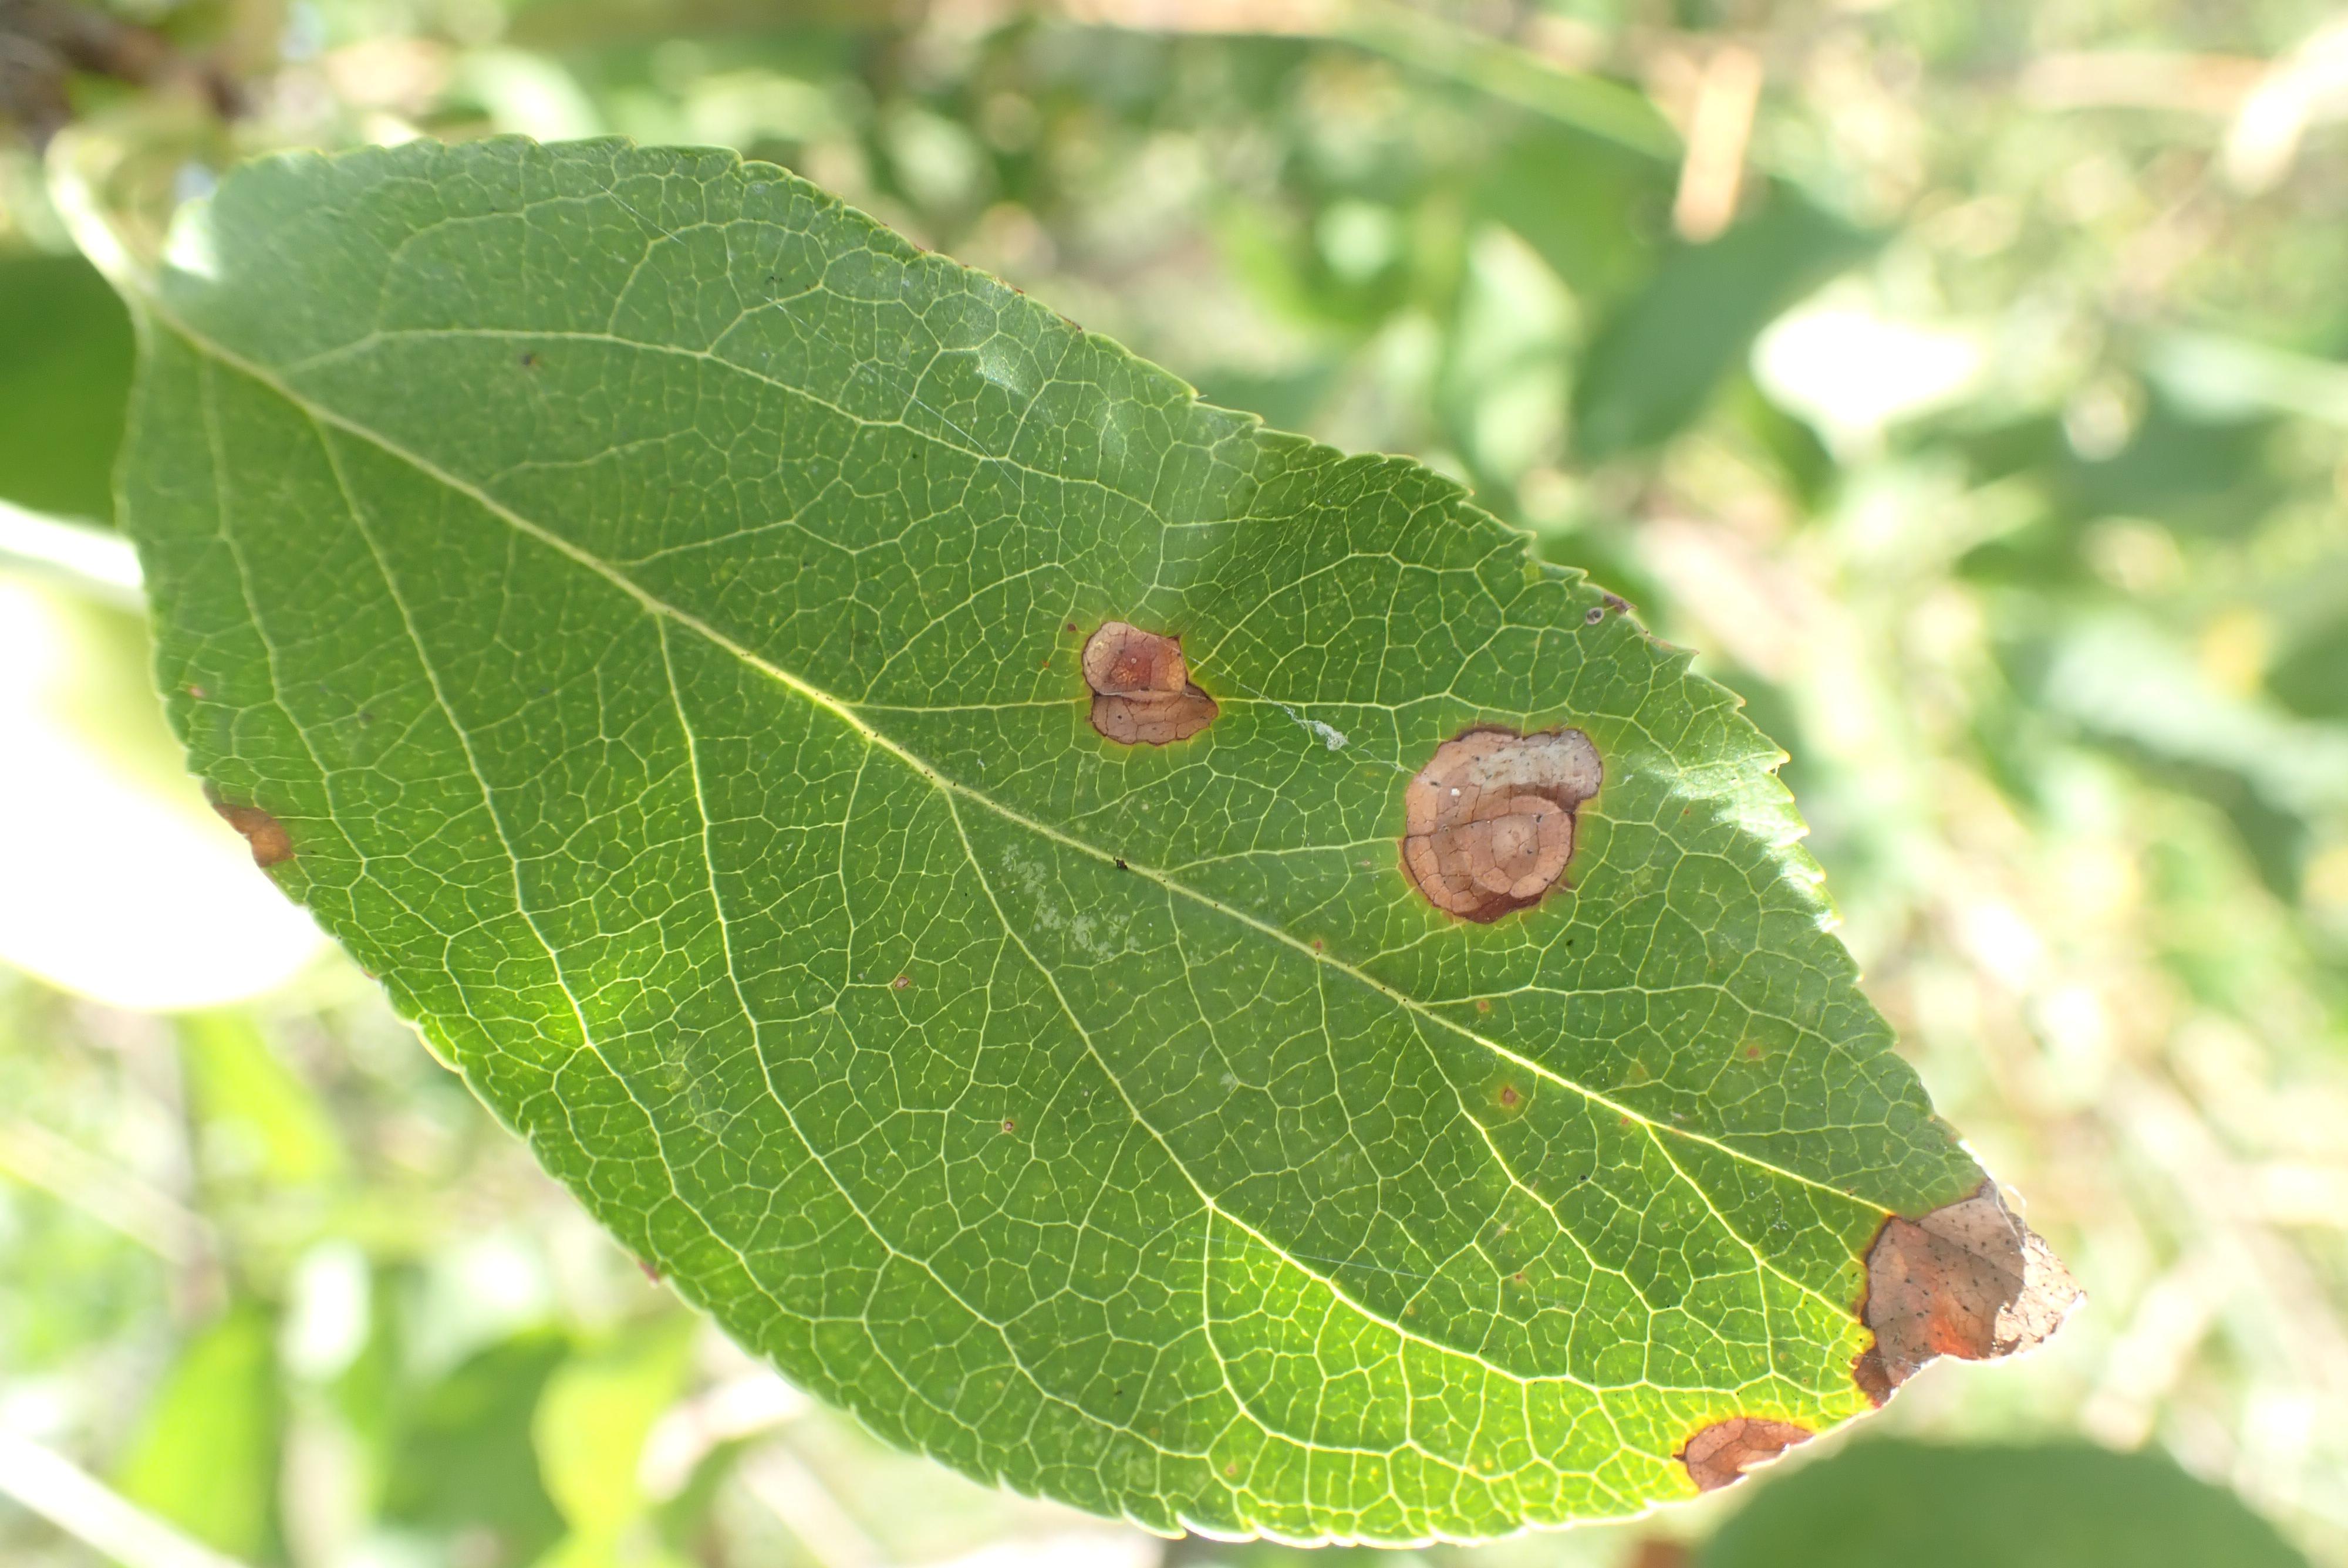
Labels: frog_eye_leaf_spot, complex